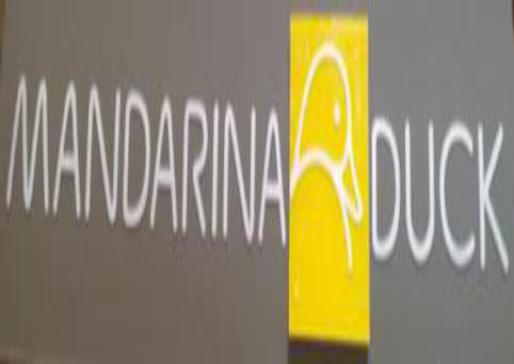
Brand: mandarina duck
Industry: Clothes